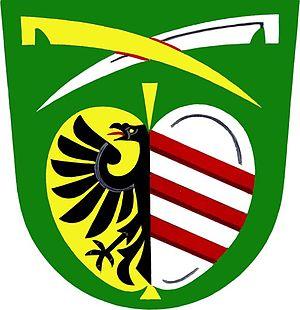
Kožušice est une commune du district de Vyškov, dans la région de Moravie-du-Sud, en République tchèque. Sa population s'élevait à 115 habitants en 2019.